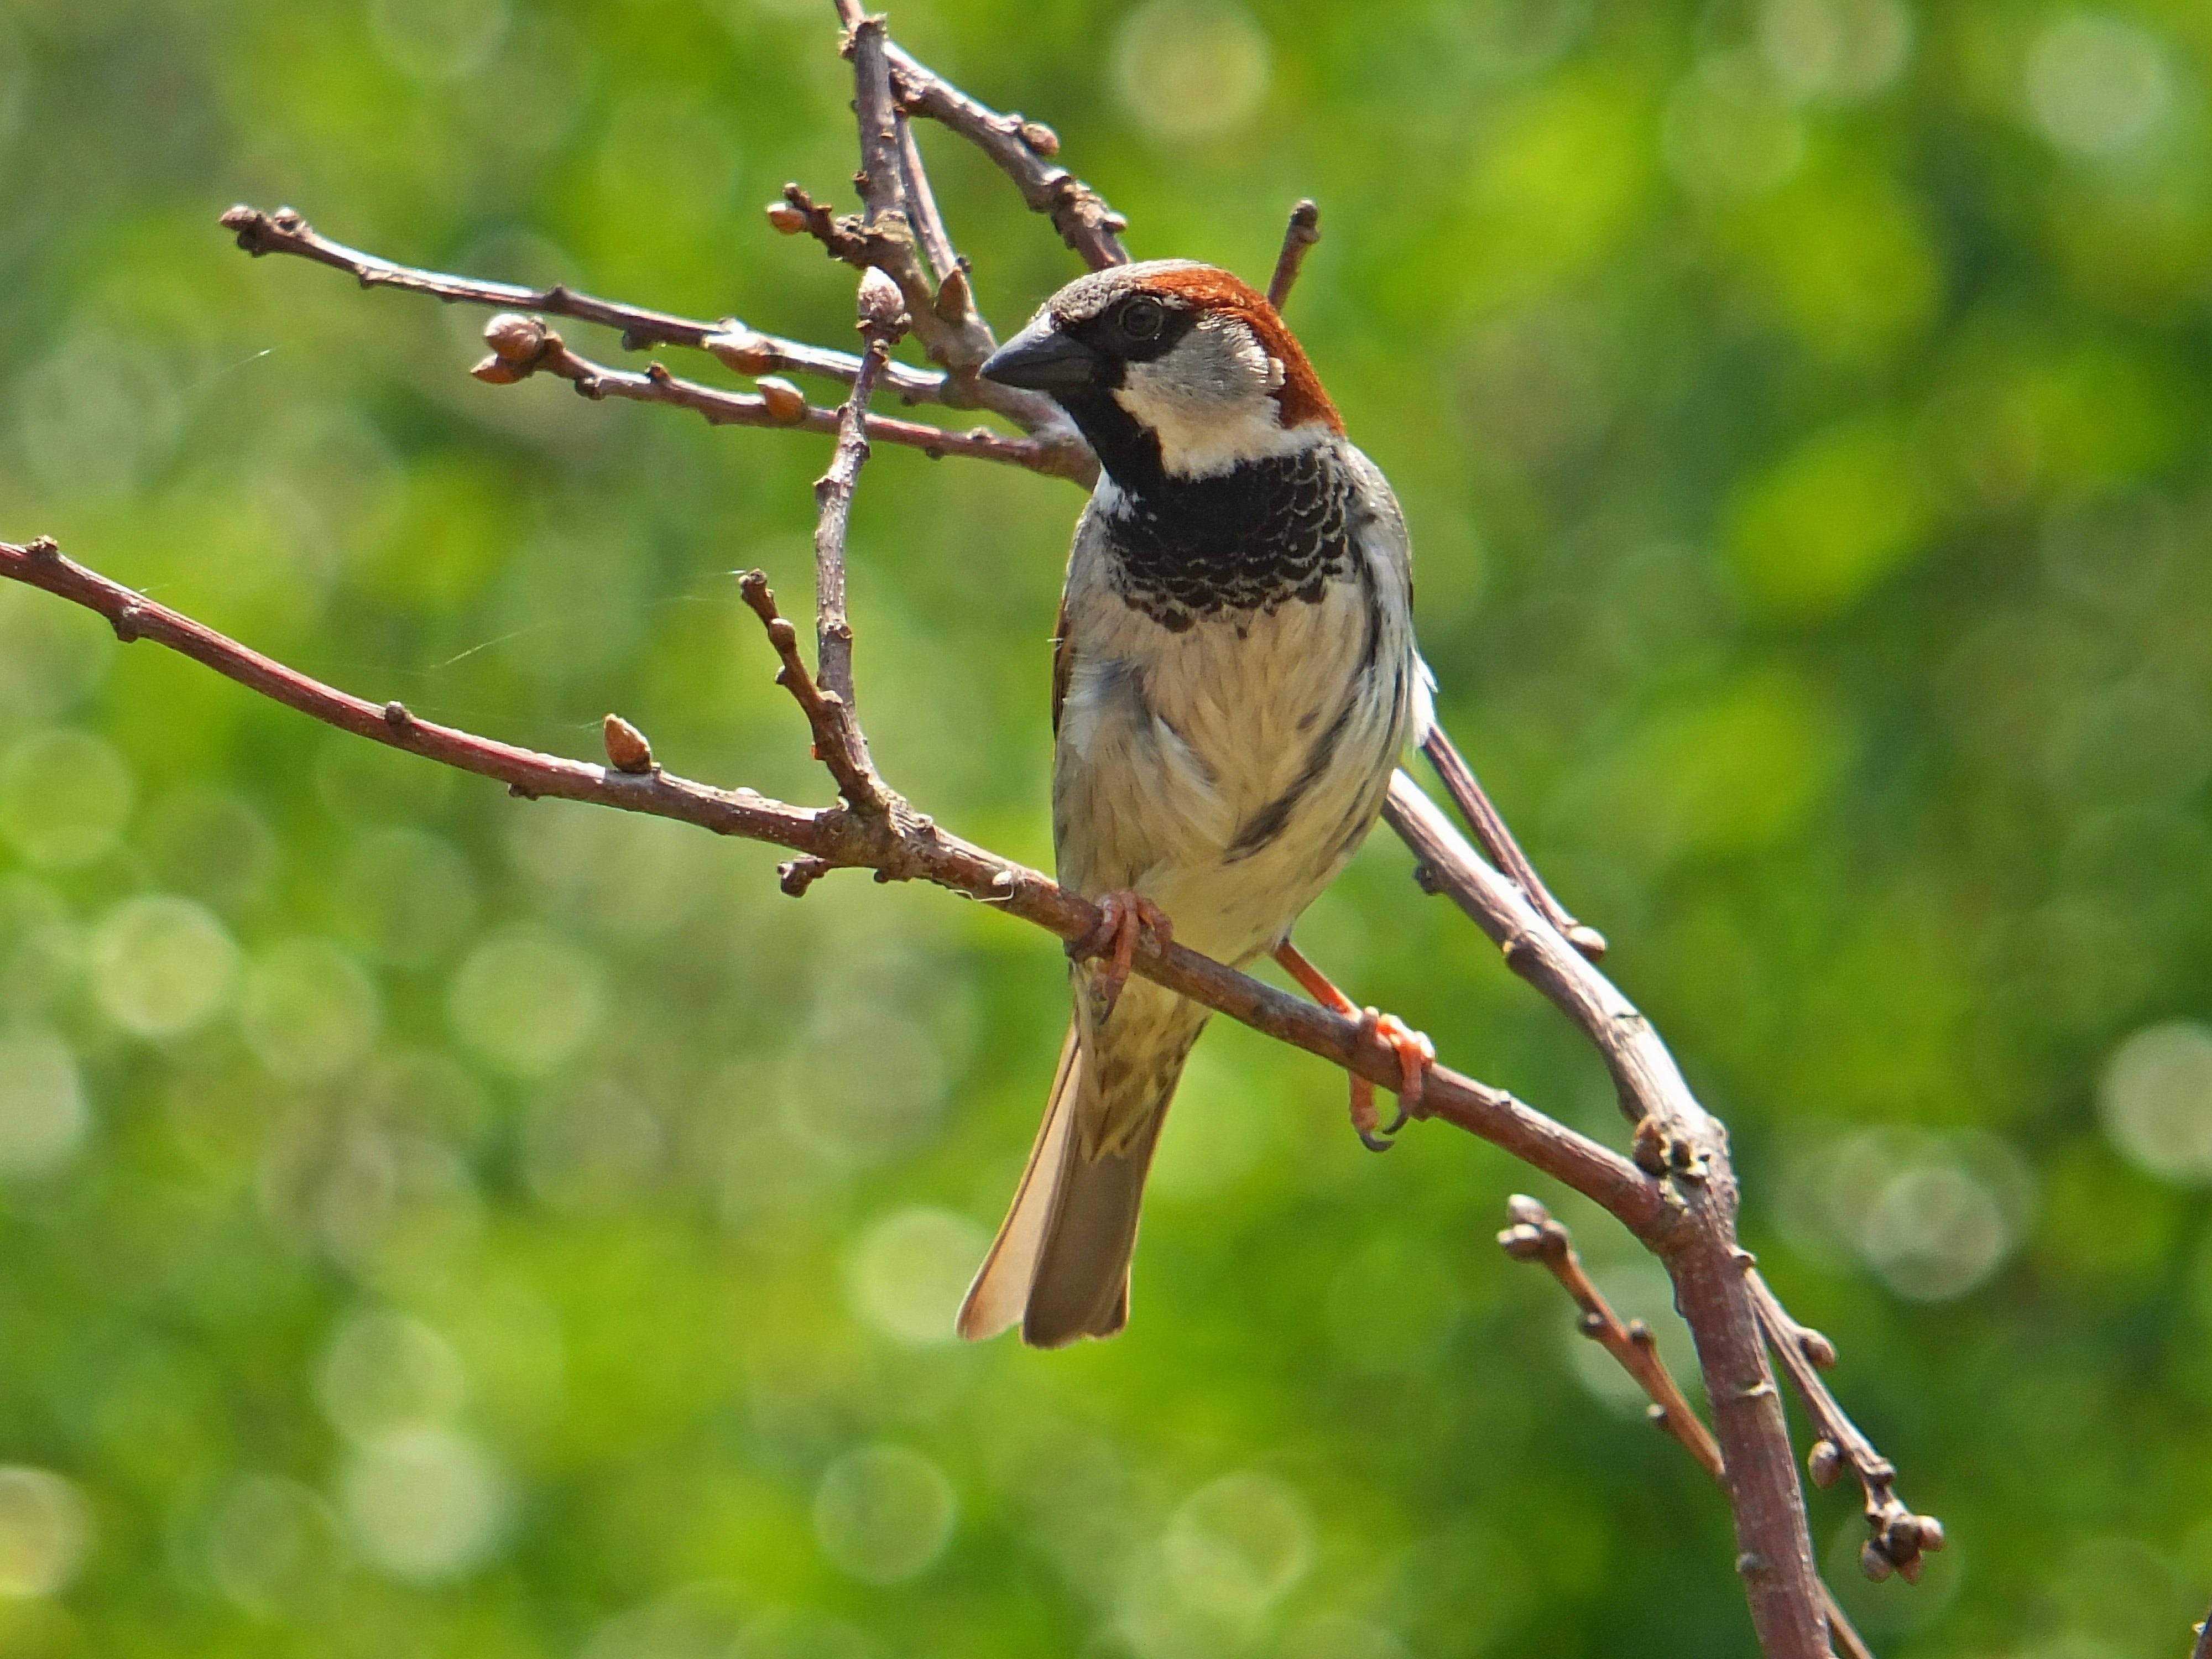
nature, branch, bird, wildlife, beak, macro, fauna, animals, vertebrate, naturaleza, espaa, galicia, pontevedra, sparrow, finch, brambling, ggl1, gaby1, animales, pontevedragaliciaespaa, fujifilmxs1, wren, house sparrow, perching bird